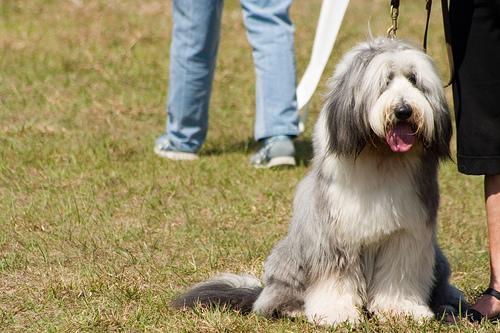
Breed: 257-n000108-Old_English_sheepdog